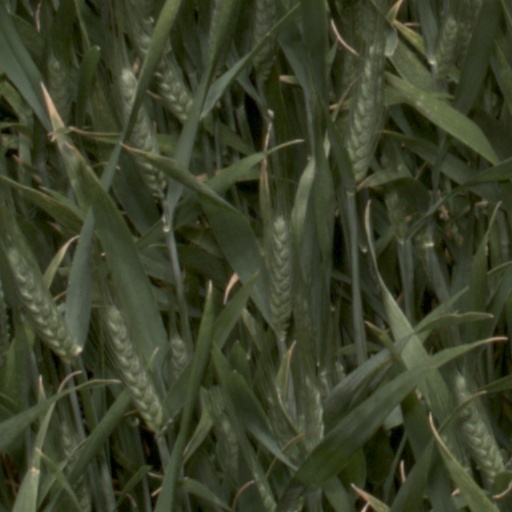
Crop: wheat